List of active Royal Australian Navy ships

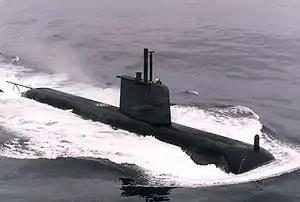
, lead ship of her class

Australia operates a single class of diesel-electric submarines, the six "Collins"-class boats which began entering service in 1993. The "Collins" was designed by the Swedish submarine builder Kockums as the Type 471 specifically to meet Australian requirements, many of which were derived from Australia's need for great range without utilizing a nuclear propulsion system. The boats themselves were built in Australia by the Australian Submarine Corporation in Adelaide. The submarines are classified by the RAN as guided missile submarines (SSG), but are often referred to as hunter-killer submarines (SSK) in the international press. While these vessels represented a major increase in capability for the RAN, they have found themselves mired in numerous technical and operational problems. Meanwhile, the RAN has struggled to sufficiently crew their submarine fleet, with at times no more than two qualified crews available.